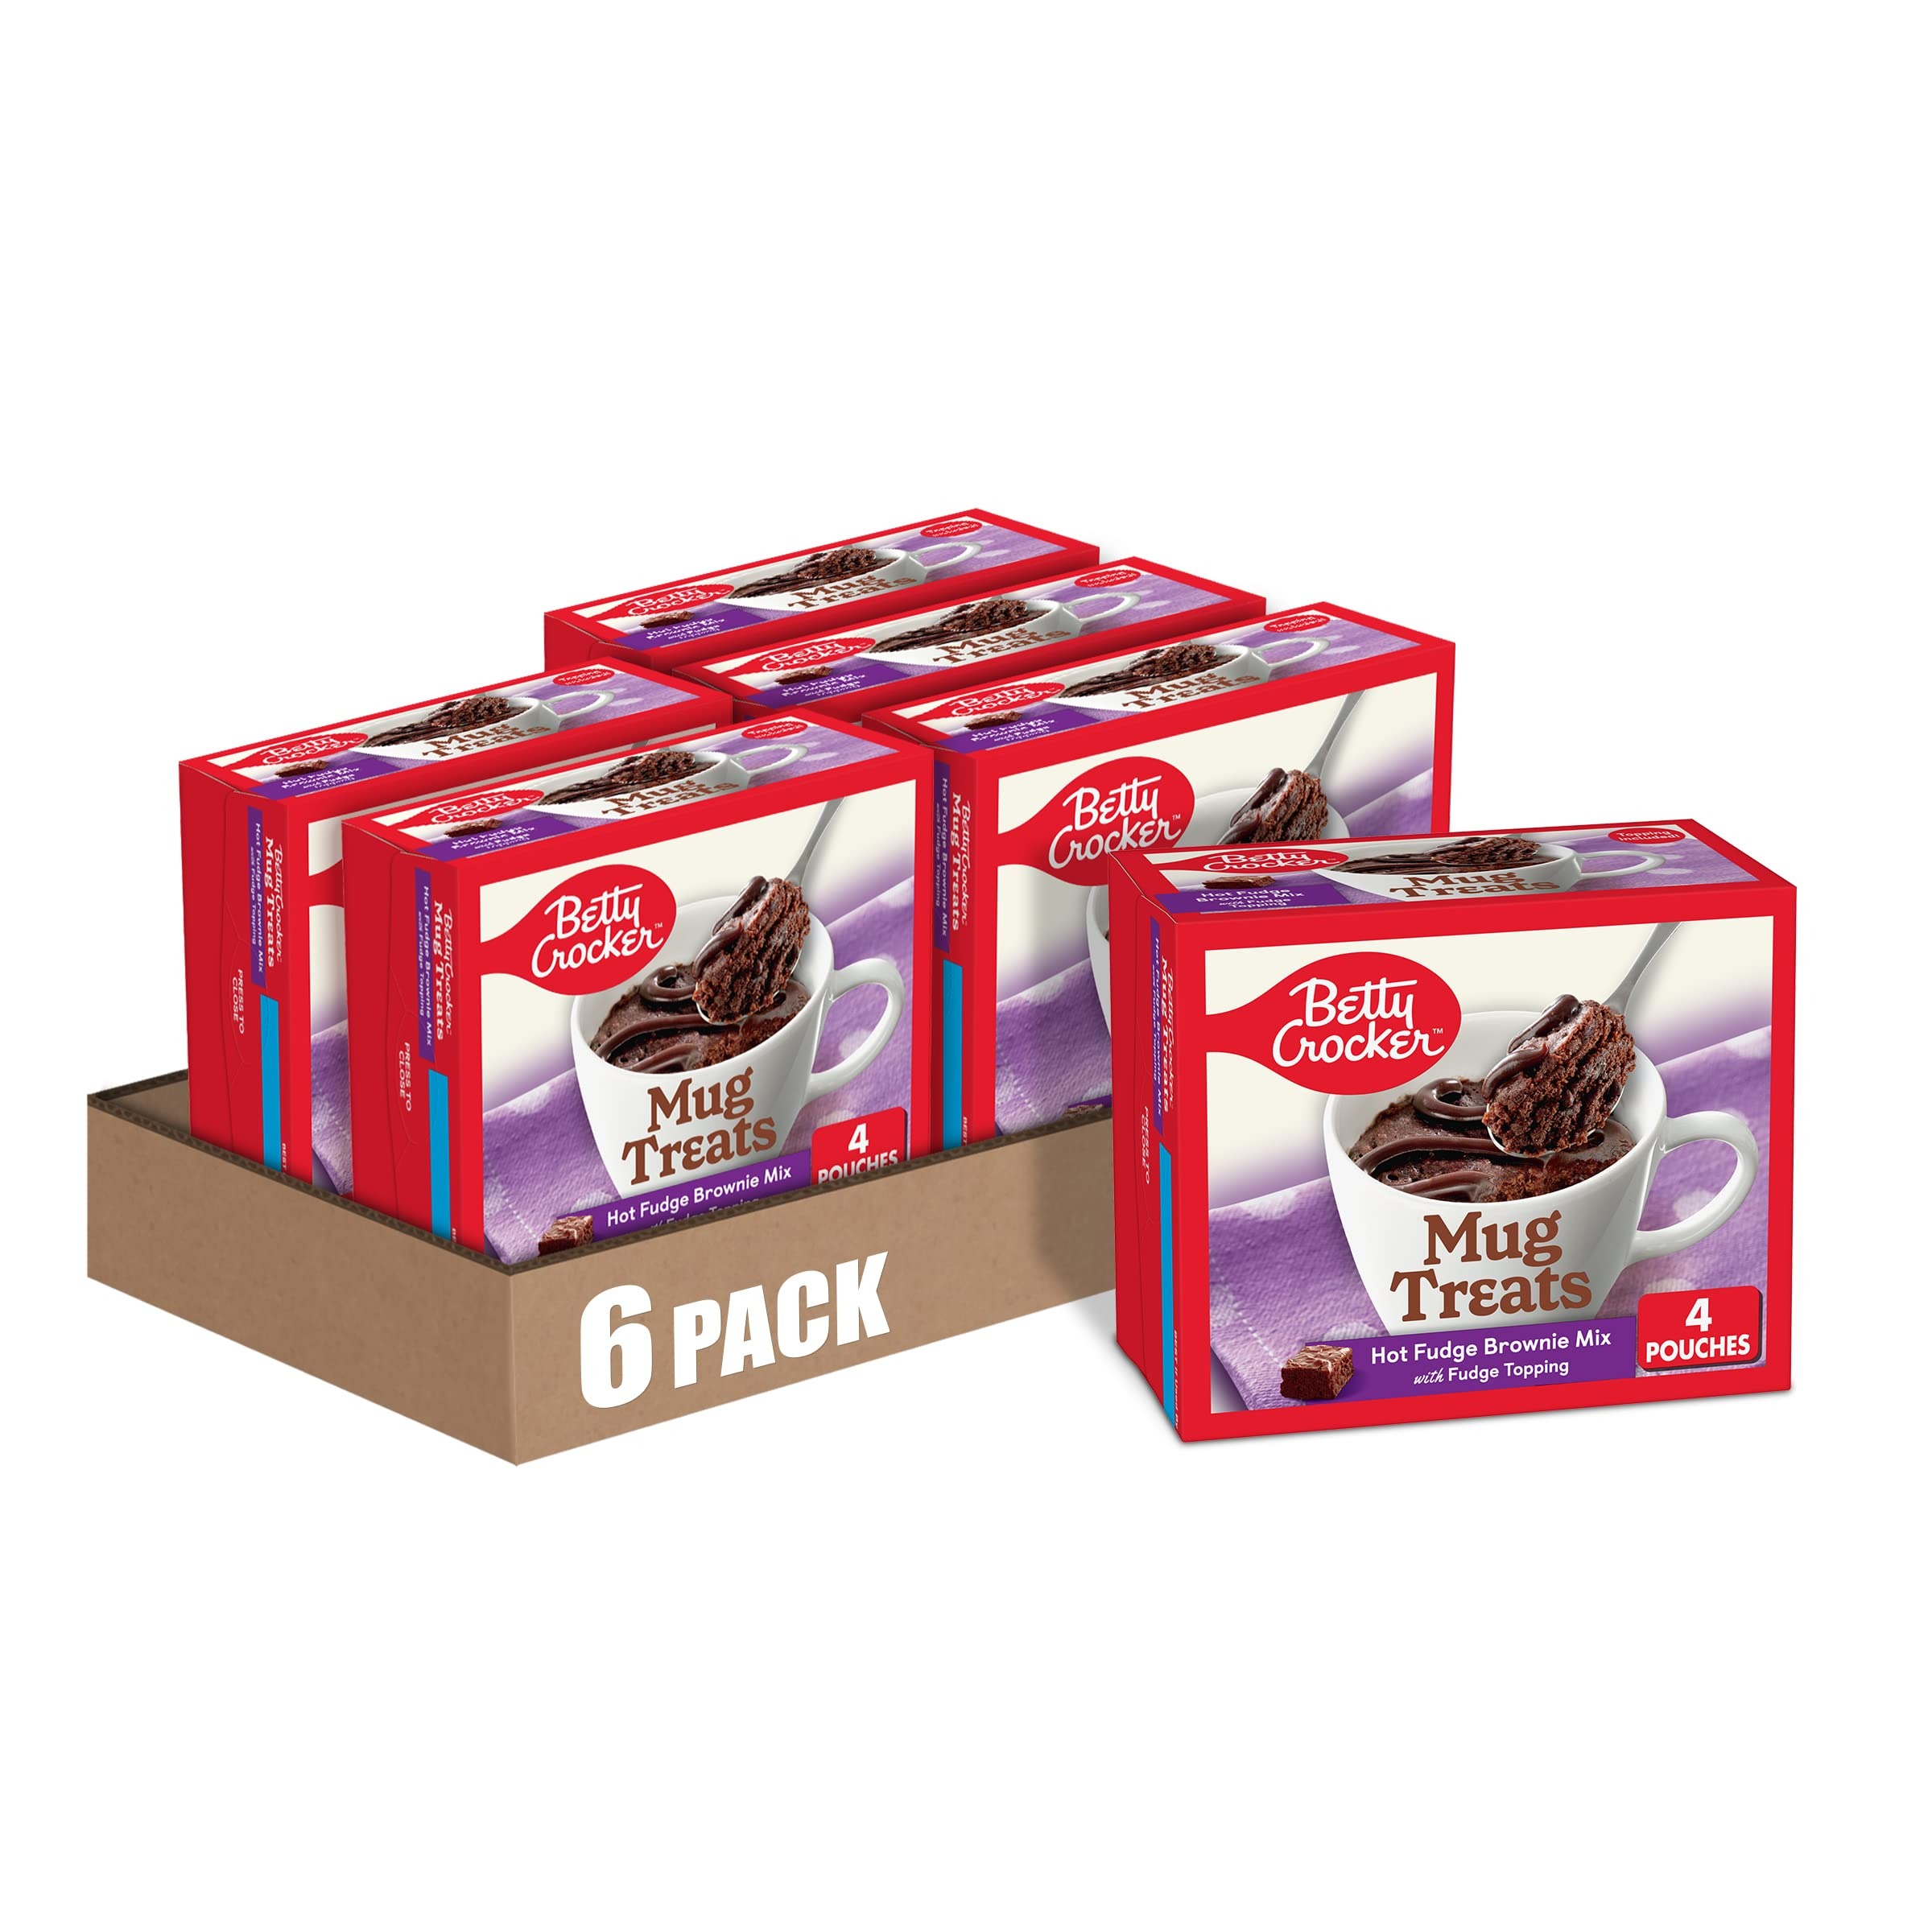
Item Name: Betty Crocker Mug Treats Hot Fudge Brownie Mix with Fudge Topping, 4 Servings, 13.9 oz. (Pack of 6)
Bullet Point 1: MUG CAKE BROWNIE: Make a delicious brownie dessert without the fuss
Bullet Point 2: QUICK AND EASY: Make brownie mug cake by adding water and popping in the microwave
Bullet Point 3: ENDLESS OPTIONS: Prepare mug cake mix as is or explore the many Betty Crocker creative recipes
Bullet Point 4: MICROWAVE BROWNIE: Enjoy an individual serving of brownie goodness without turning on the oven
Bullet Point 5: CONTAINS: 13.9 oz (Pack of 6)
Value: 83.4
Unit: Ounce

Price: 3.79